North Nicosia

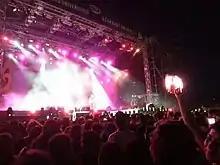
The 2014 Rock 'n Cyprus Festival

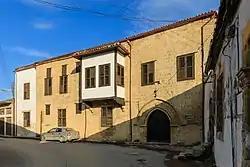
The Lusignan House

North Nicosia is the financial and economic centre of Northern Cyprus. In 2012, Lefkoşa District had 39.9% of the workplaces and 49.5% of the employees in Northern Cyprus. The Central Bank of Northern Cyprus is located on the Bedrettin Demirel Avenue. The city has seen great urban growth in the last decades, but the authorities have been criticised over the lack of city planning. Between 2008 and 2010, the construction rates in the North Nicosia urban area grew by 23.9%, with the largest boom observed in the construction of new industrial facilities in the city, which grew by 87.5% over two years. North Nicosia also grew in importance as a centre of commerce as the construction of offices grew by 74.2%. Recently, programmes have been put to place to regulate the growth of the city that has expanded uncontrollably. North Nicosia has been identified as a city with a high amount of development and welfare.